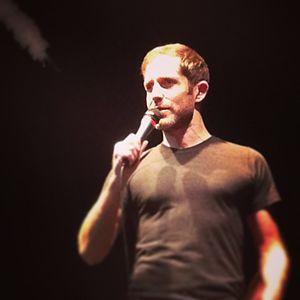
Les Pires Profs est une série télévisée américaine en 35 épisodes de 25 minutes créée par Adam Cayton-Holland, Andrew Ovredahl et Ben Roy, et diffusée entre le 11 février 2016 et le 8 avril 2019 sur truTV. Le 24 avril 2019, la série est annulée.
Andrew Orvedahl est un comédien américain connu pour son travail avec The Grawlix, une troupe de comédiens composée d'Andrew Orvedahl, d'Adam Cayton-Holland et de Ben Roy et pour l'émission de TruTV Les Pires Profs, diffusée en France par WarnerTv. Avec The Grawlix, Andrew Orvedahl joue dans des vidéos écrites et réalisées par The Nix brothers et diffusées sur Funny or Die.